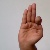
The image shows a hand gesture representing the letter 'F' in Indian Sign Language.